Luke Wilson

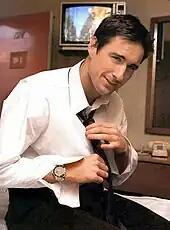
Wilson in 2003

In 1999, he portrayed Detective Carlson in "Blue Streak". He later appeared opposite Frankie Muniz in the 2000 comedy-drama "My Dog Skip", Cameron Diaz, Drew Barrymore and Lucy Liu in the 2000 action comedy "Charlie's Angels", and Reese Witherspoon in the 2001 comedy "Legally Blonde". It was followed by "The Royal Tenenbaums" (2001), "Old School" (2003), "" (2003), "" (2003), and "" (2004). Wilson also had a role on "That '70s Show", as Michael Kelso's older brother Casey Kelso appearing sporadically from 2002 through 2005.